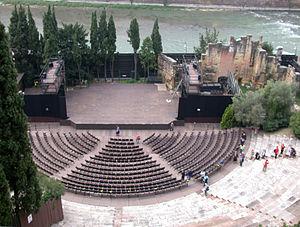
Le pont de pierre ou Ponte Pietra est un pont routier romain, restauré à la fin du XIIIᵉ siècle, qui franchit le fleuve Adige à Vérone, au nord de la ville.